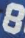
Number: 8